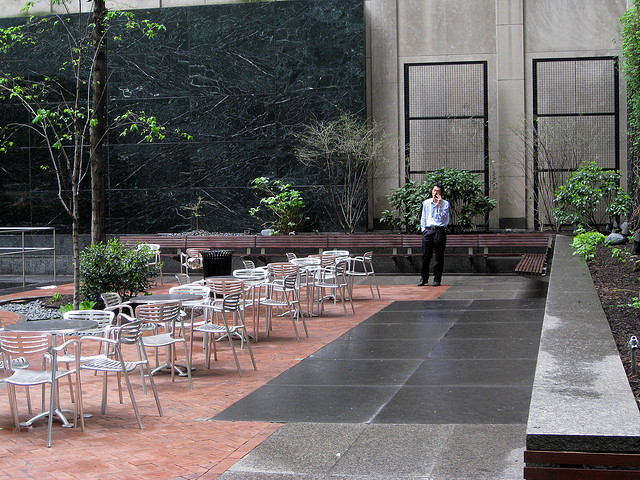
user: Given an image and a question. Answer the question in a short answer. Question: What might people do in this area in the middle of the day? Short Answer:
assistant: eat